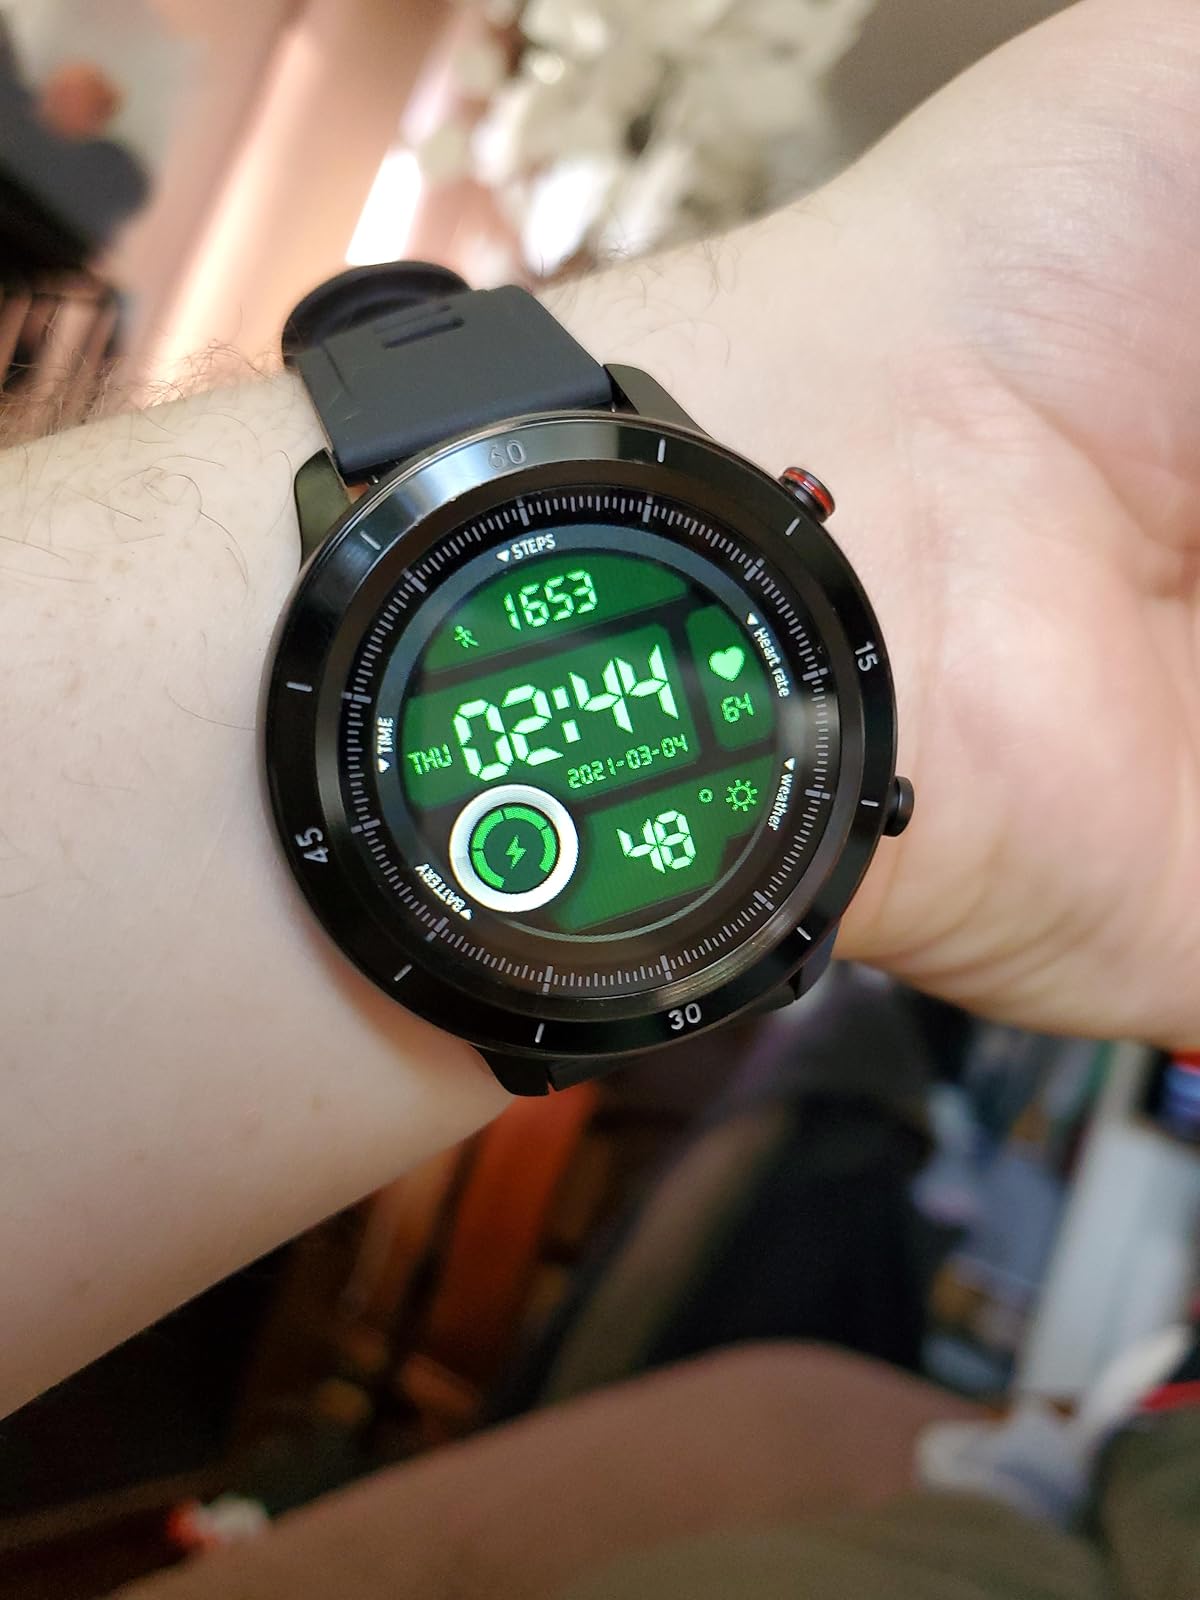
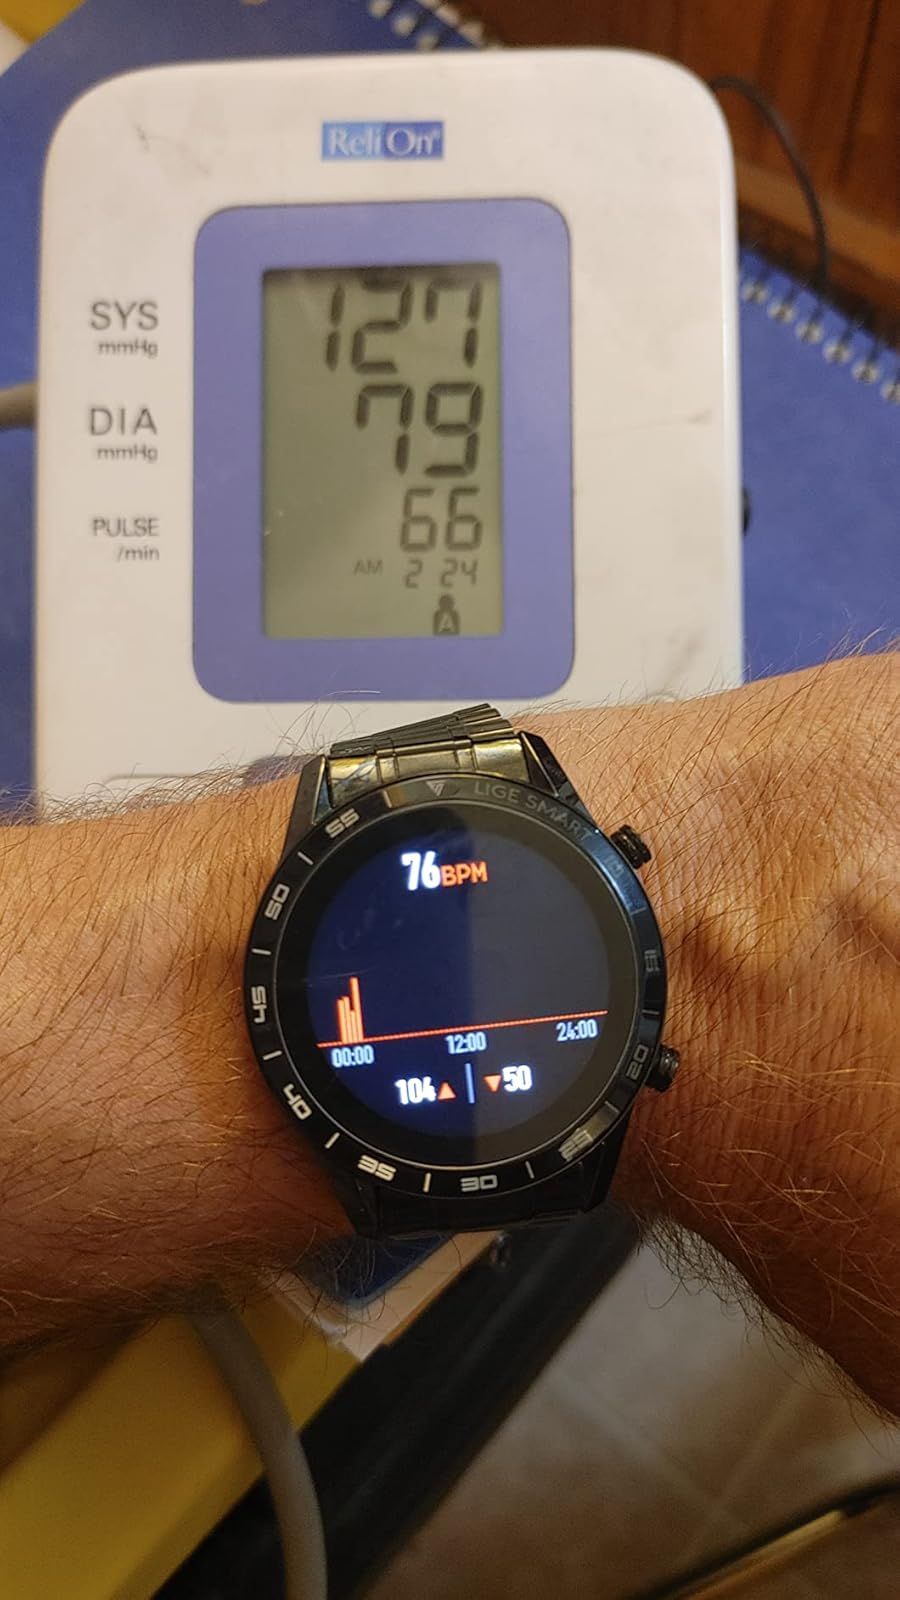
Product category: smartwatch
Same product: no